Gerlovo Beach

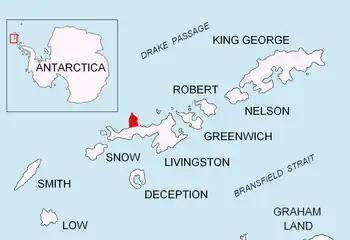
Location of Ioannes Paulus II Peninsula on Livingston Island in the South Shetland Islands

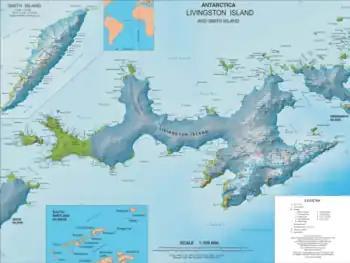
Topographic map of Livingston Island and Smith Island

Gerlovo Beach is a beach extending 2 km on the northwest coast of Ioannes Paulus II Peninsula on Livingston Island in the South Shetland Islands, Antarctica. It stretches both south and northeast of Mercury Bluff, facing San Telmo Island to the north by west, and featuring Belomortsi Point in its northern part. Snow-free in summer, with area ca. . The beach is part of Antarctic Specially Protected Area "ASPA 149 Cape Shirreff and San Telmo Island". The area was visited by early 19th century sealers.